Ivan Crnojević

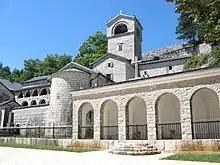
Old Cetinje Monastery was founded by Ivan Crnojević

Ivan Crnojević fought for the Venetians in their wars against the Ottoman Empire. The "Venetian Captain of Upper Zeta and Duke" was accepted thus in 1473 into the ranks of Venetian nobility. In 1474 he further honored his obligations and defended Skadar from an Ottoman attack. Ivan Crnojević had important role in the defense of the Skadar because he provided the connection with Kotor and supplied the city through Žabljak or Skadar Lake, fighting simultaneously against strong Ottoman forces. He transported men and woods from Kotor over the hills into Žabljak where he built fustas which surprised Ottomans at Skadar lake. During whole summer of 1474 Ivan Crnojević participated in military actions. He controlled the Skadar lake with three fustas and 15 smaller ships, which was very important because Venetian fleet (composed of 34 larger ships and about 100 smaller) was unable to sail further than St. Srđ. The Venetian Senate awarded Ivan with many presents and one war flag as sign of appreciation for his help during the siege.